Rationalization (sociology)

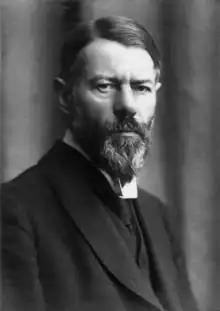
Max Weber in 1918

Weber demonstrated rationalization in "The Protestant Ethic and the Spirit of Capitalism", in which the aims of certain Protestant Theologies, particularly Calvinism, are shown to have shifted towards rational means of economic gain as a way of dealing with their 'salvation anxiety'. The rational consequences of this doctrine, he argued, soon grew incompatible with its religious roots, and so the latter were eventually discarded. Weber continues his investigation into this matter in later works, notably in his studies on bureaucracy and on the classifications of authority. In these works he alludes to an inevitable move towards rationalization.